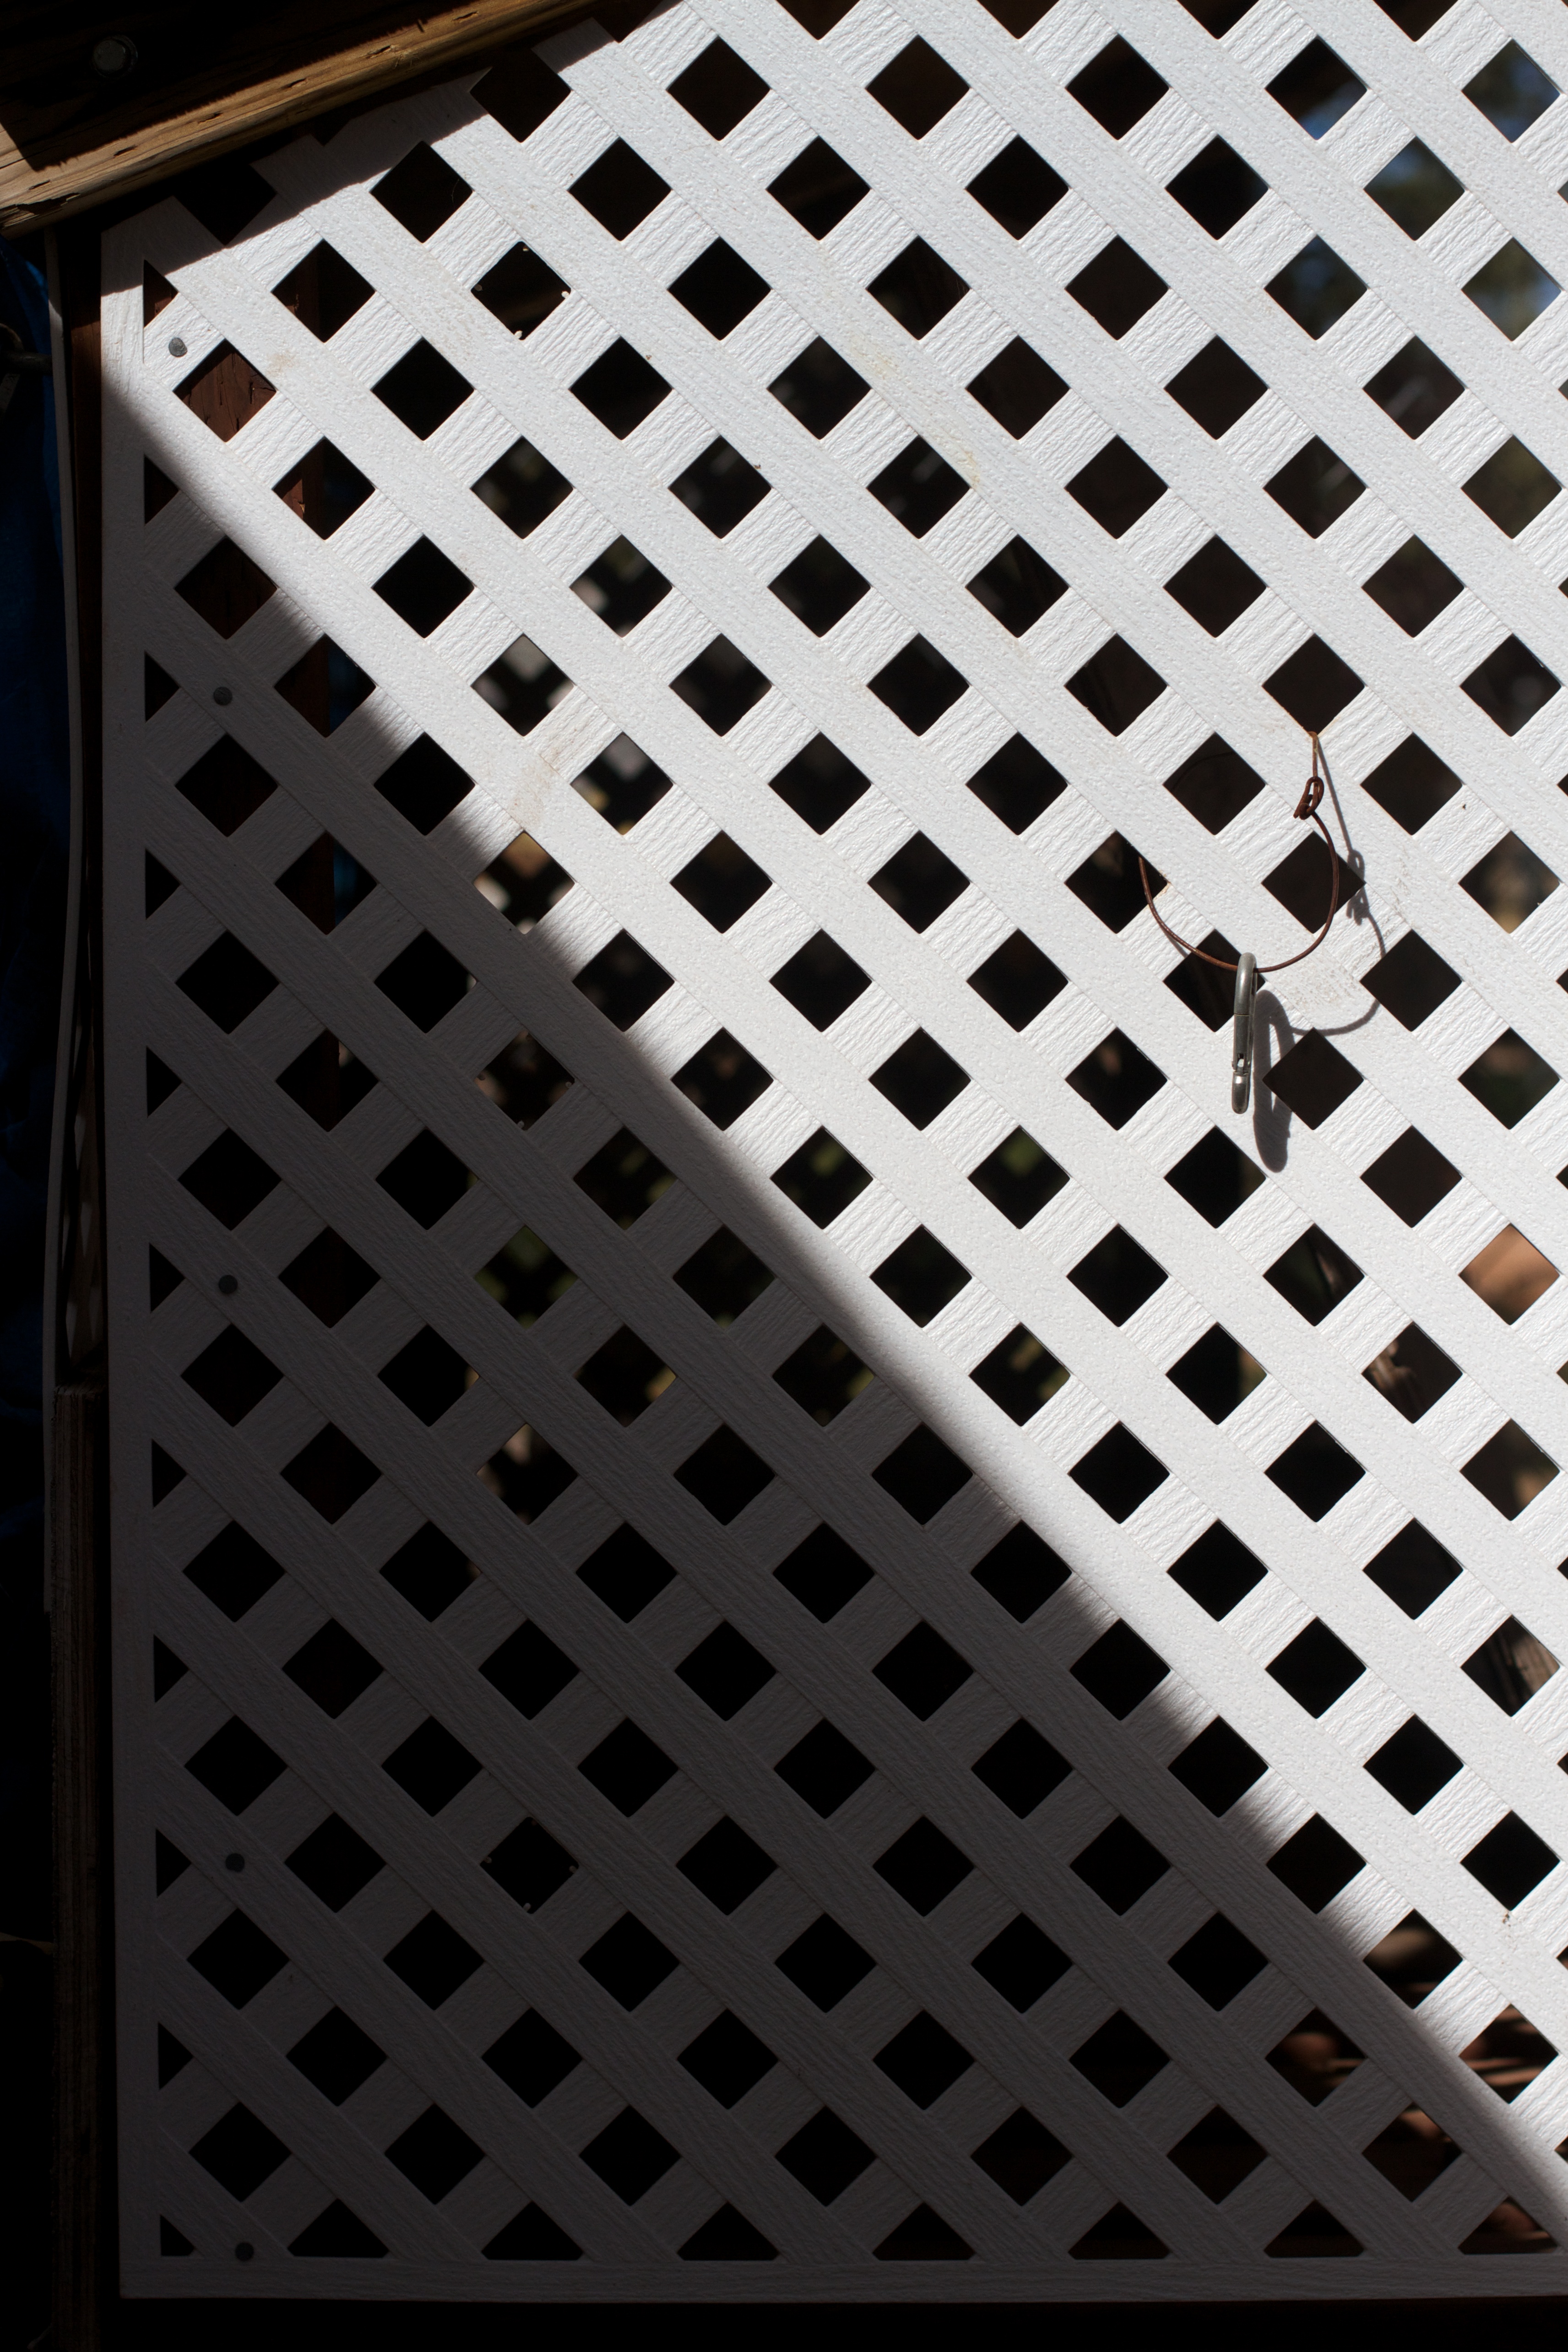
floor, pattern, line, black, material, circle, art, design, symmetry, shape, flooring